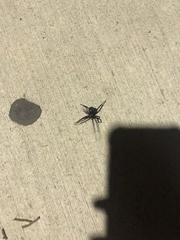
Species: Lactrodectus_hesperus